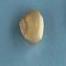
Maize quality: Good